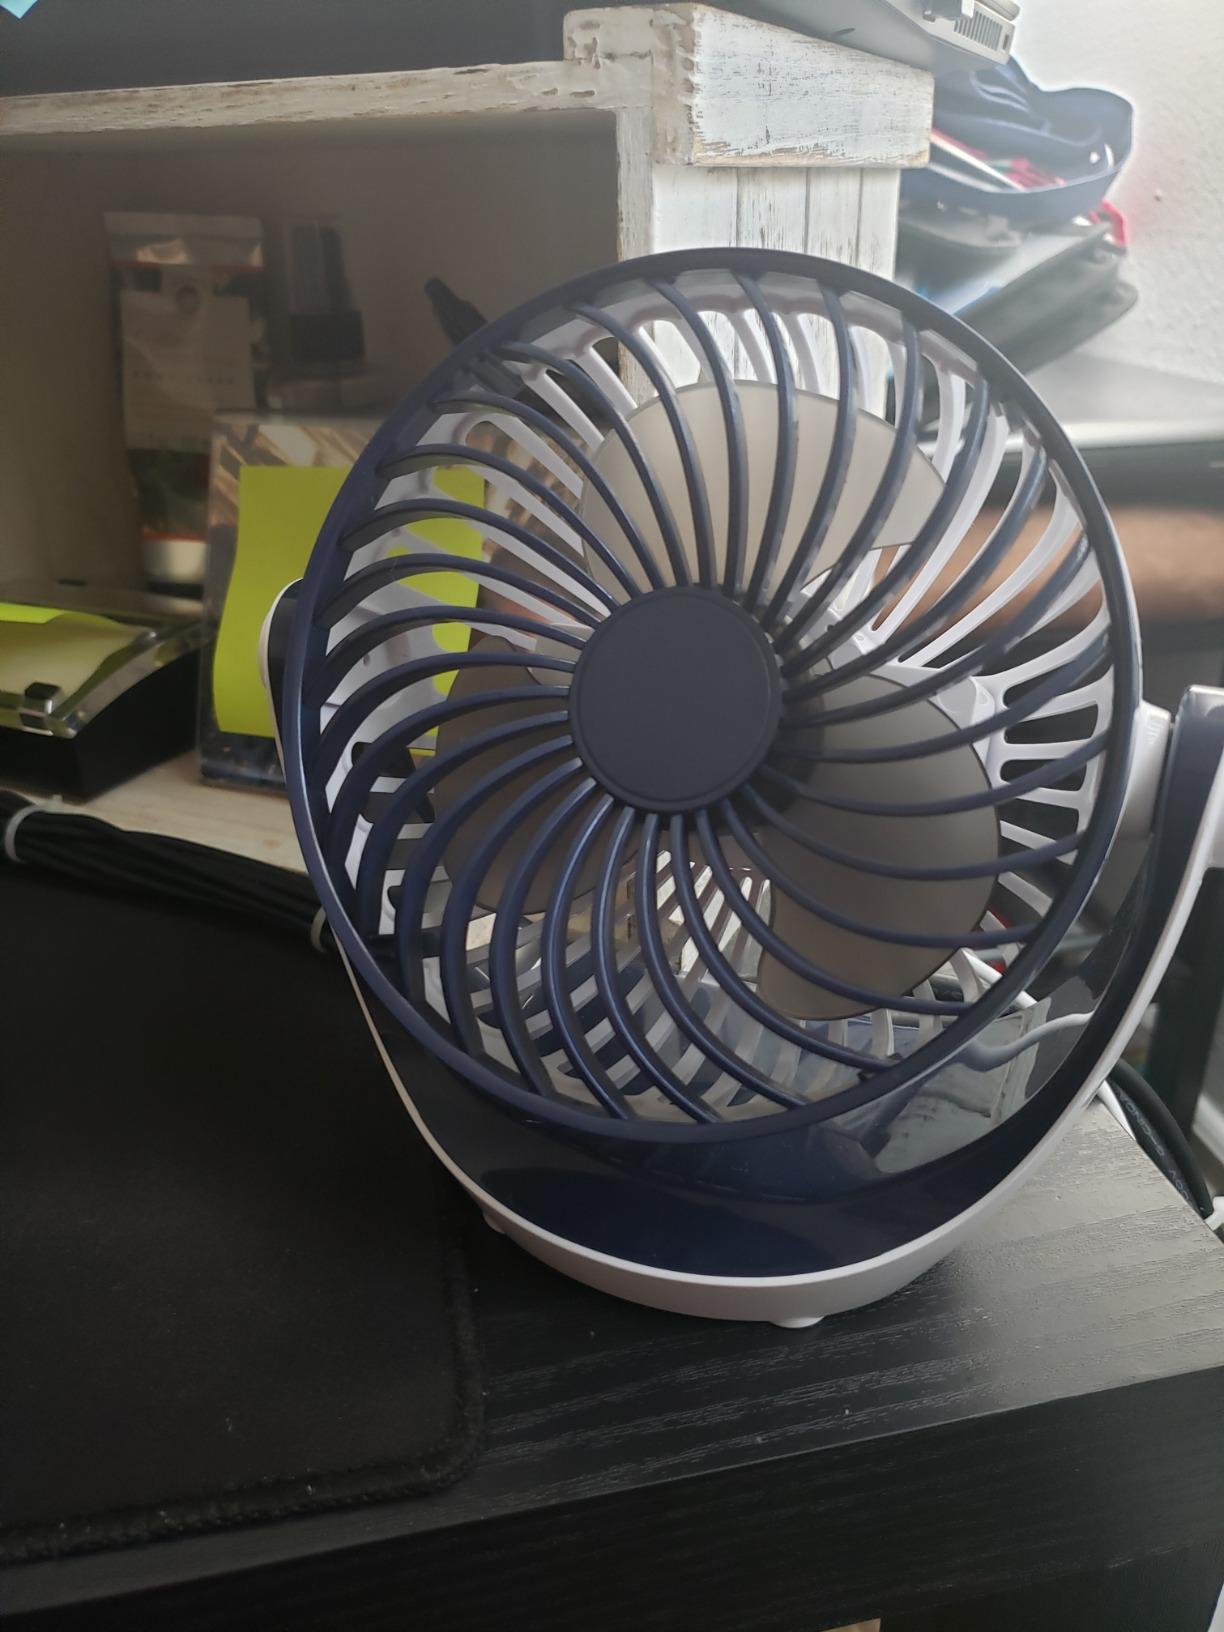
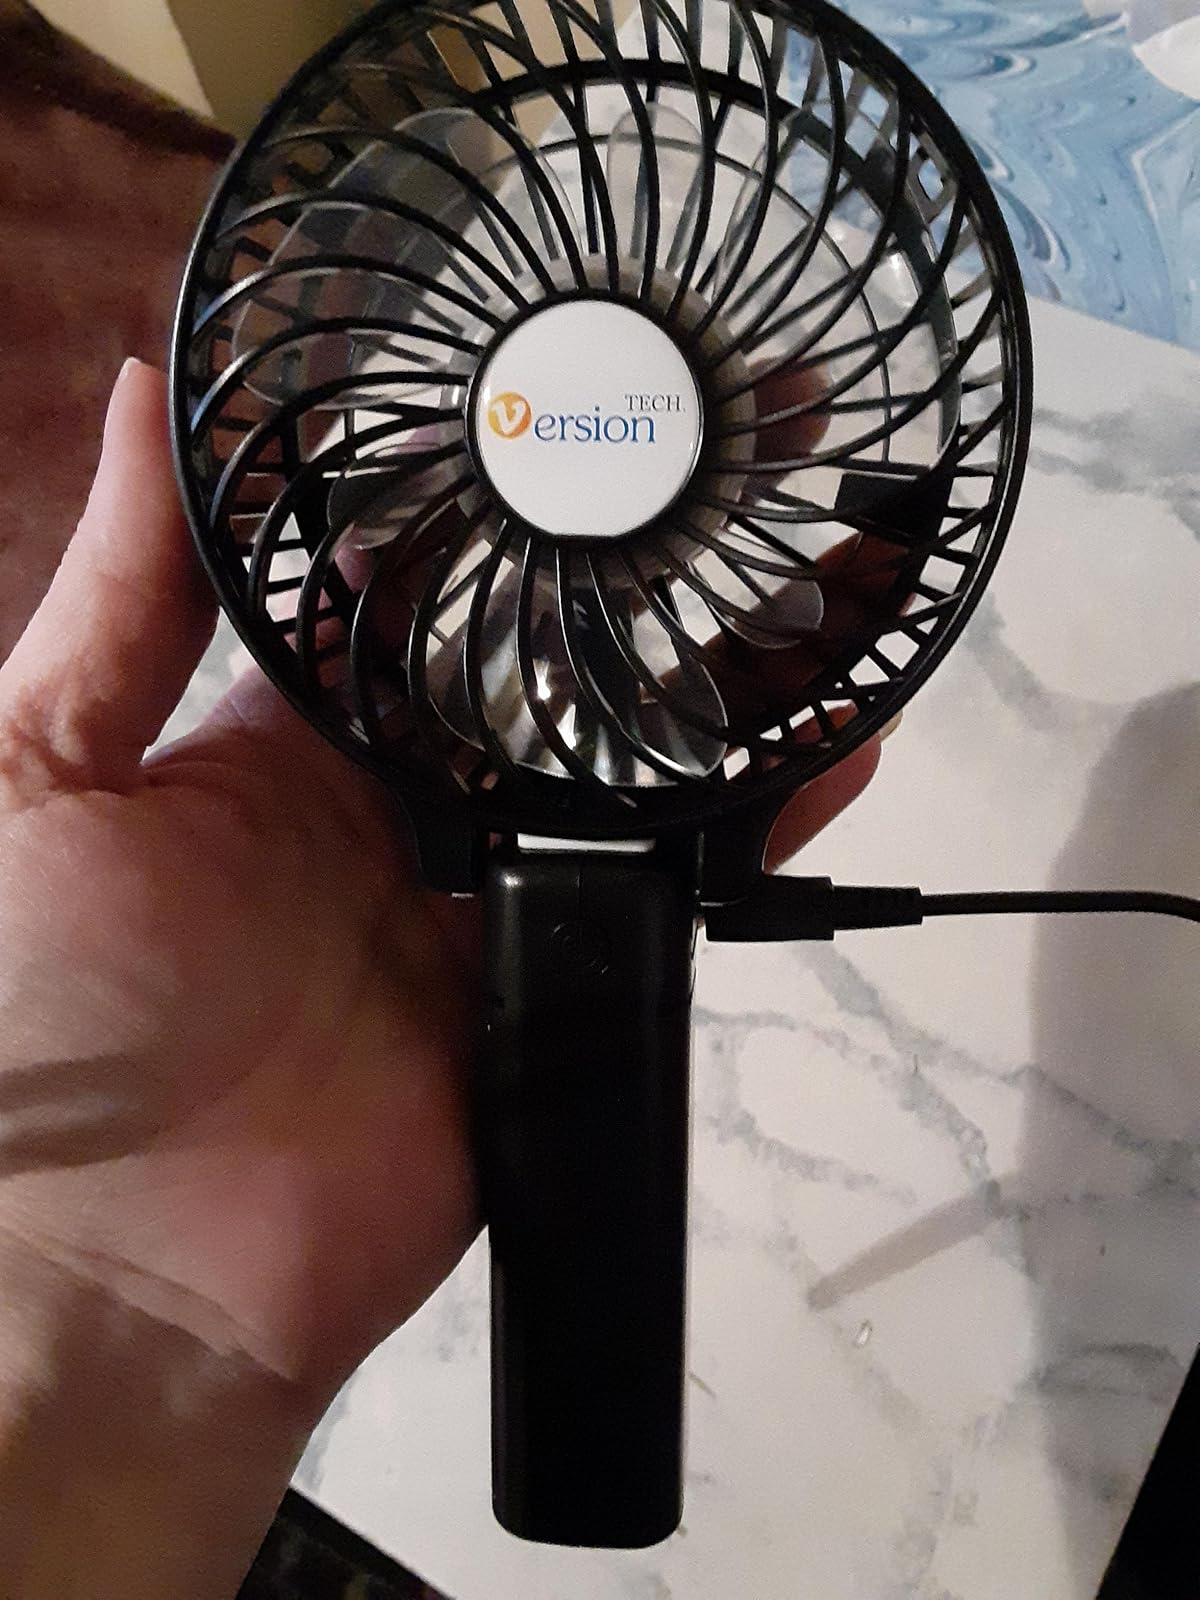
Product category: fan
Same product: no